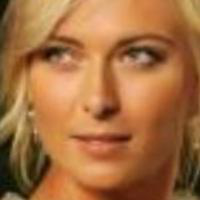
Age group: age 21-30